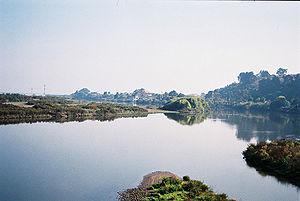
Le fleuve Maipo ou río Maipo est le principal fleuve de la région métropolitaine de Santiago au Chili.